Csanád Telegdi

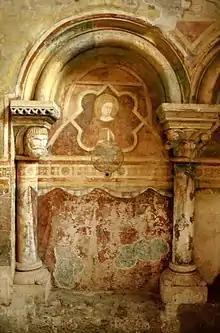
Details of frescos in the Castle Chapel of Esztergom

Pope John XXII proclaimed the compulsory delivery of the tenth of church income in the whole Christian world to the Holy See in the upcoming six years, in order to liberate the Holy Land. During the archiepiscopal tenure of Telegdi, papal tax collectors visited the dioceses of Hungary between 1332 and 1337. As the dioceses refused to fulfill the command, the pope sent his two liquidators Jacobus Berengarii and Raymundus de Bonofato to Hungary. In response, Charles I allowed the collection of the papal tithe (the tenth part of the Church revenues) in his realms only after the Holy See agreed to give one third of the money collected to him. The collection process in the Archdiocese of Esztergom was supervised by Bonofato, then Jacobus de Lengres after his death. Telegdi did not seem to be cooperative according to the letter of Pope Benedict XII in August 1339, when the archbishop allegedly refused to present a list of assets previously counted. Telegdi recovered several lands for his metropolitan seat during his episcopate: for instance, he regained Nezsider (today Neusiedl am See, Austria) in 1332, which Boleslaus had failed years earlier. He exchanged Bogdány (present-day Bohdanovce nad Trnavou, Slovakia) for Bél and Sáró (today eľký Biel and Šarovce in Slovakia, respectively) and two mills in Szentgyörgyfalva across the Garam (Hron) river in 1339. Telegdi increased his own wealth simultaneously: Louis I donated the village of Tárnok and its revenues and river duty in Csanád County for his family in April 1343. Upon the intercession of Telegdi, Franciscan friars were settled down in his family centre Telegd in 1339. The archbishop caused controversy when increased the strictly hierarchical staff (38 members) of the collegiate chapter of Esztergom with one person. He re-established the provostship of Szentgyörgymező (today a borough of Esztergom) and raised the number of its canons from four to eight persons. Despite the intention of Louis I and Pope Clement VI, Telegdi successfully prevented the establishment of the Diocese of Szepes (Spiš) in 1348 (finally, it was created only three centuries later, in 1776).